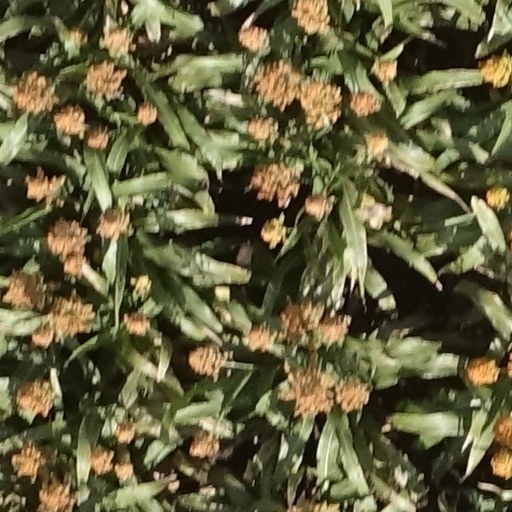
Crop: sorghum